Frederick Grant Gleason

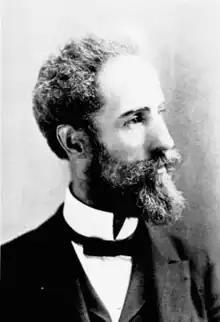
Portrait of Frederick Grant Gleason

Frederick Grant Gleason (born 17 December 1848 in Middletown, Connecticut - died Chicago, 6 December 1903) was an American composer, and director of the Chicago Conservatory from 1900 to 1903.